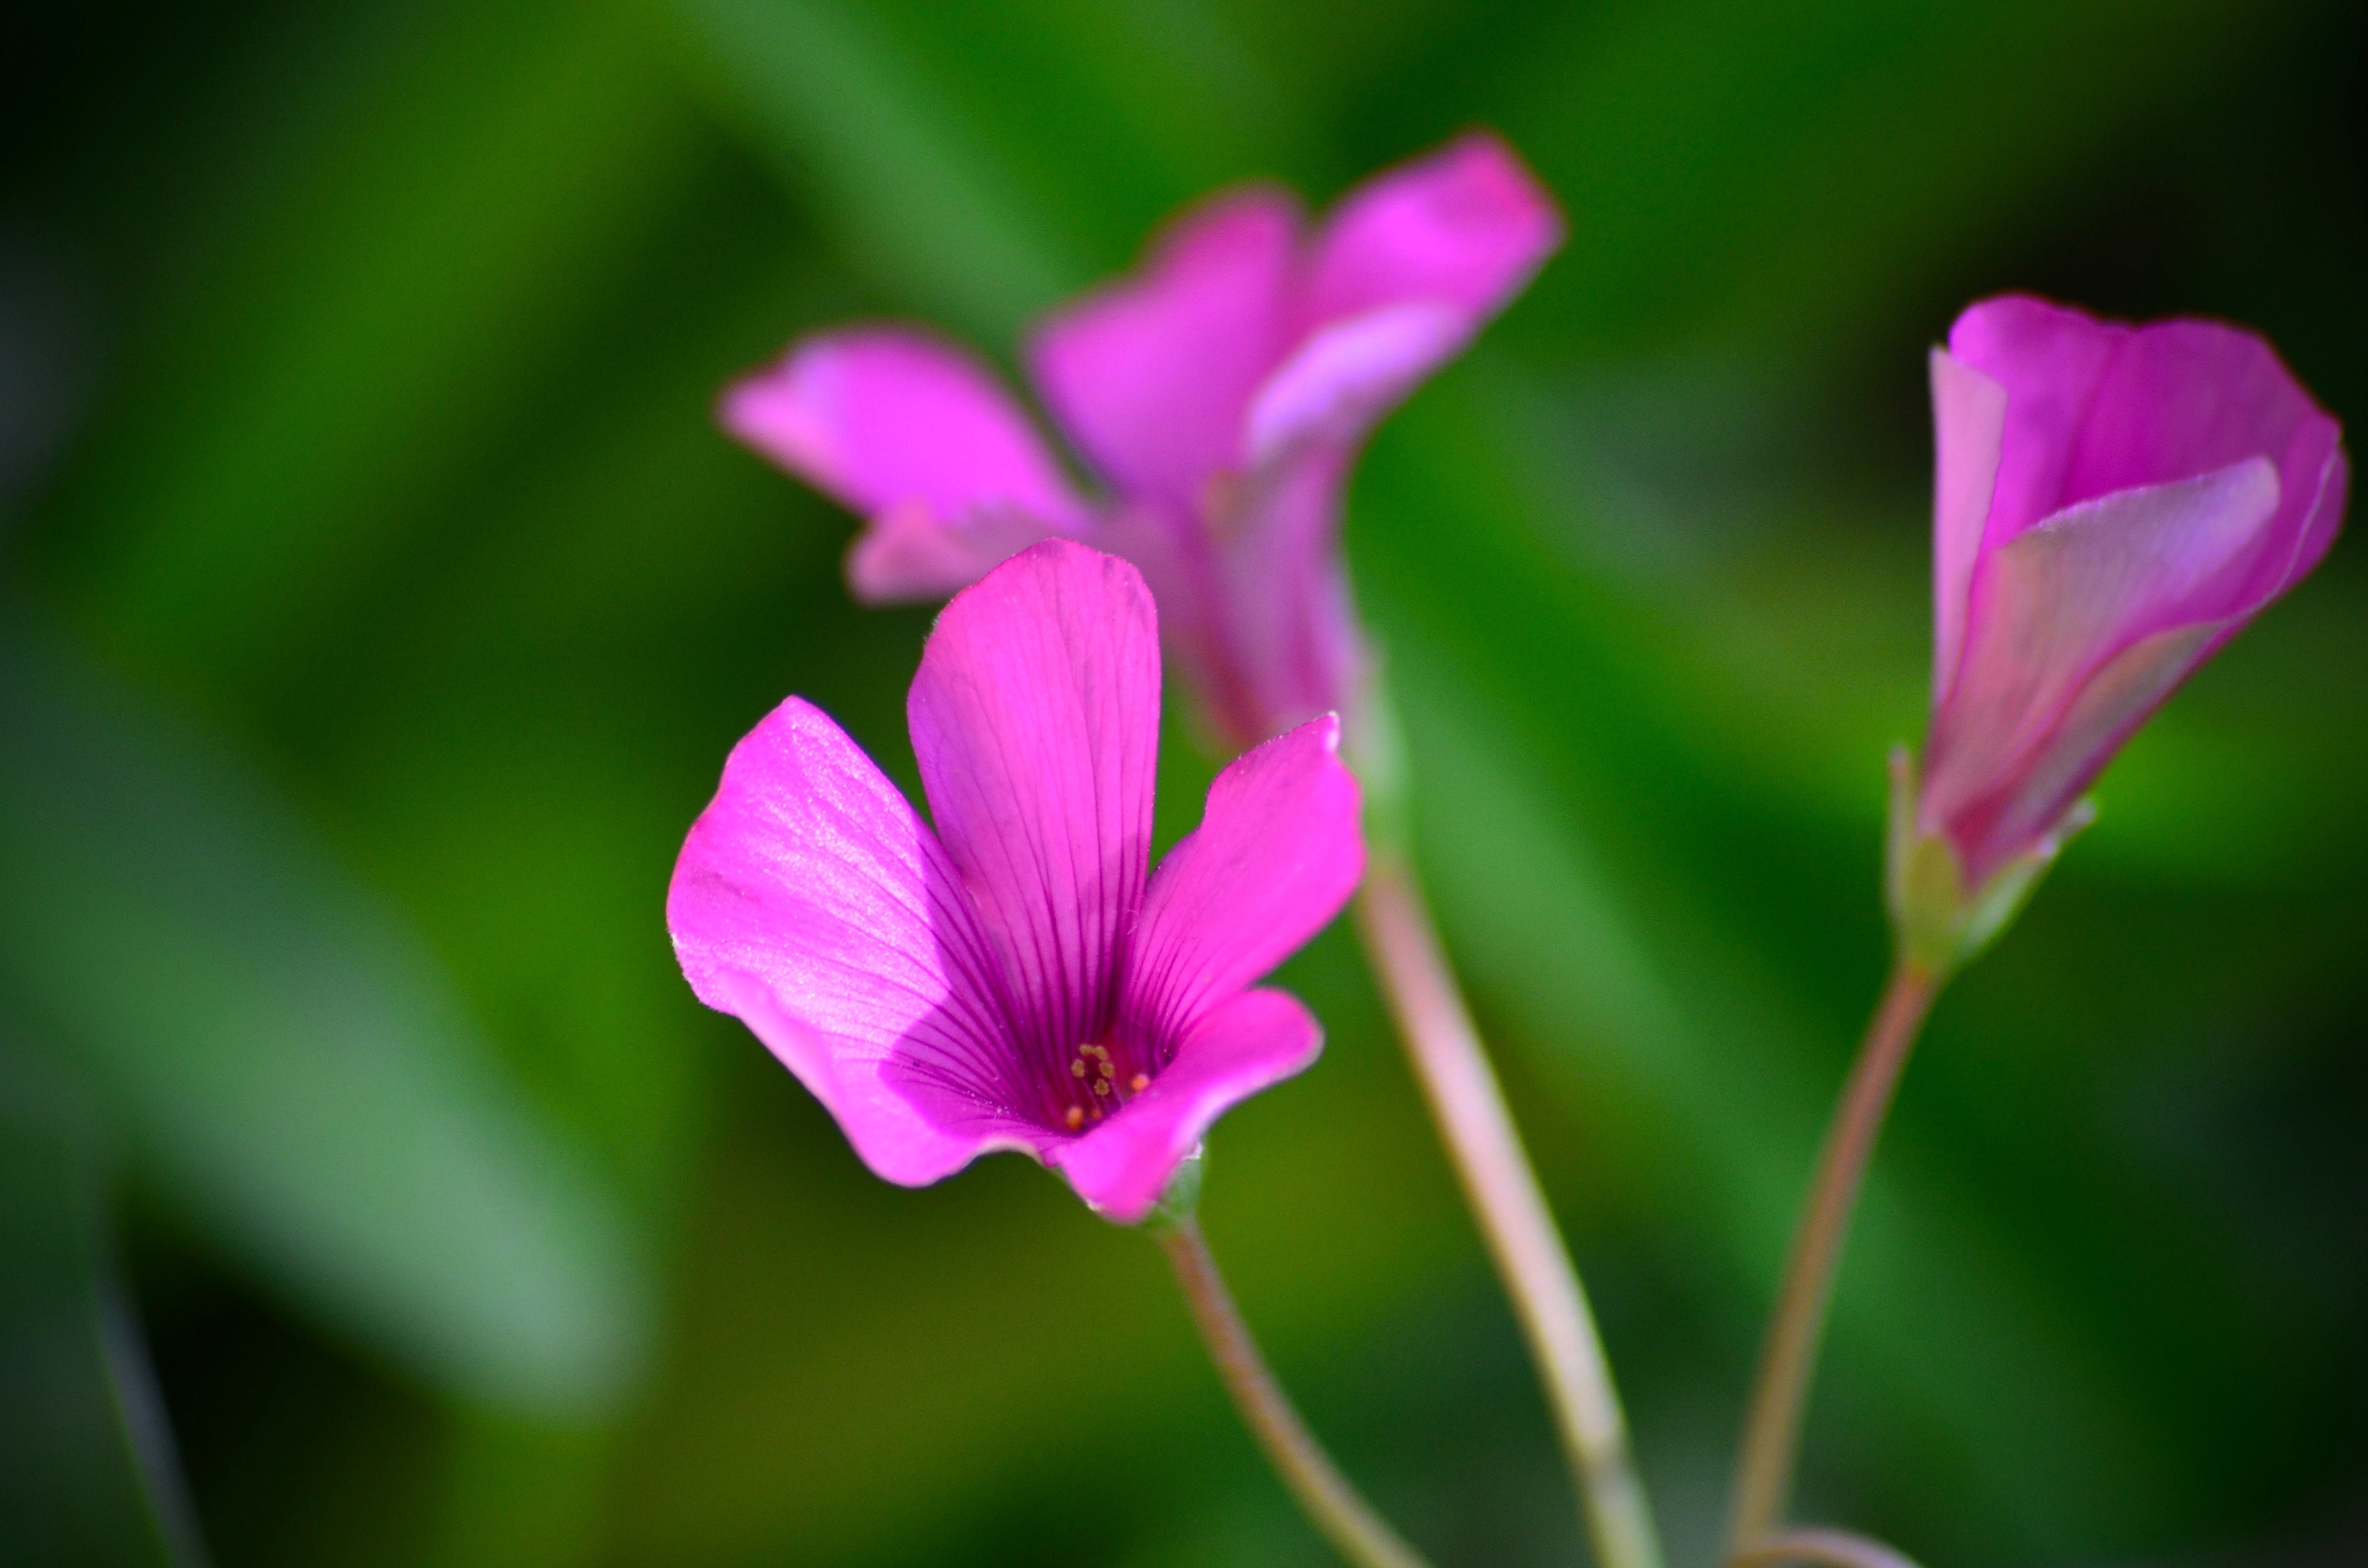
nature, blossom, plant, photography, flower, petal, bloom, floral, spring, botany, garden, pink, flora, wildflower, close up, macro photography, pink flowers, flowering plant, plant stem, land plant